Holy Trinity Church, Chesterfield

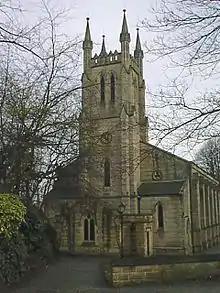
Holy Trinity Church, Chesterfield

Holy Trinity Church, Chesterfield is a Grade II listed parish church in the Church of England in Chesterfield, Derbyshire.